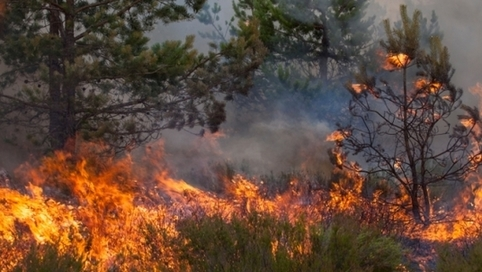
Fire: yes
Smoke: yes